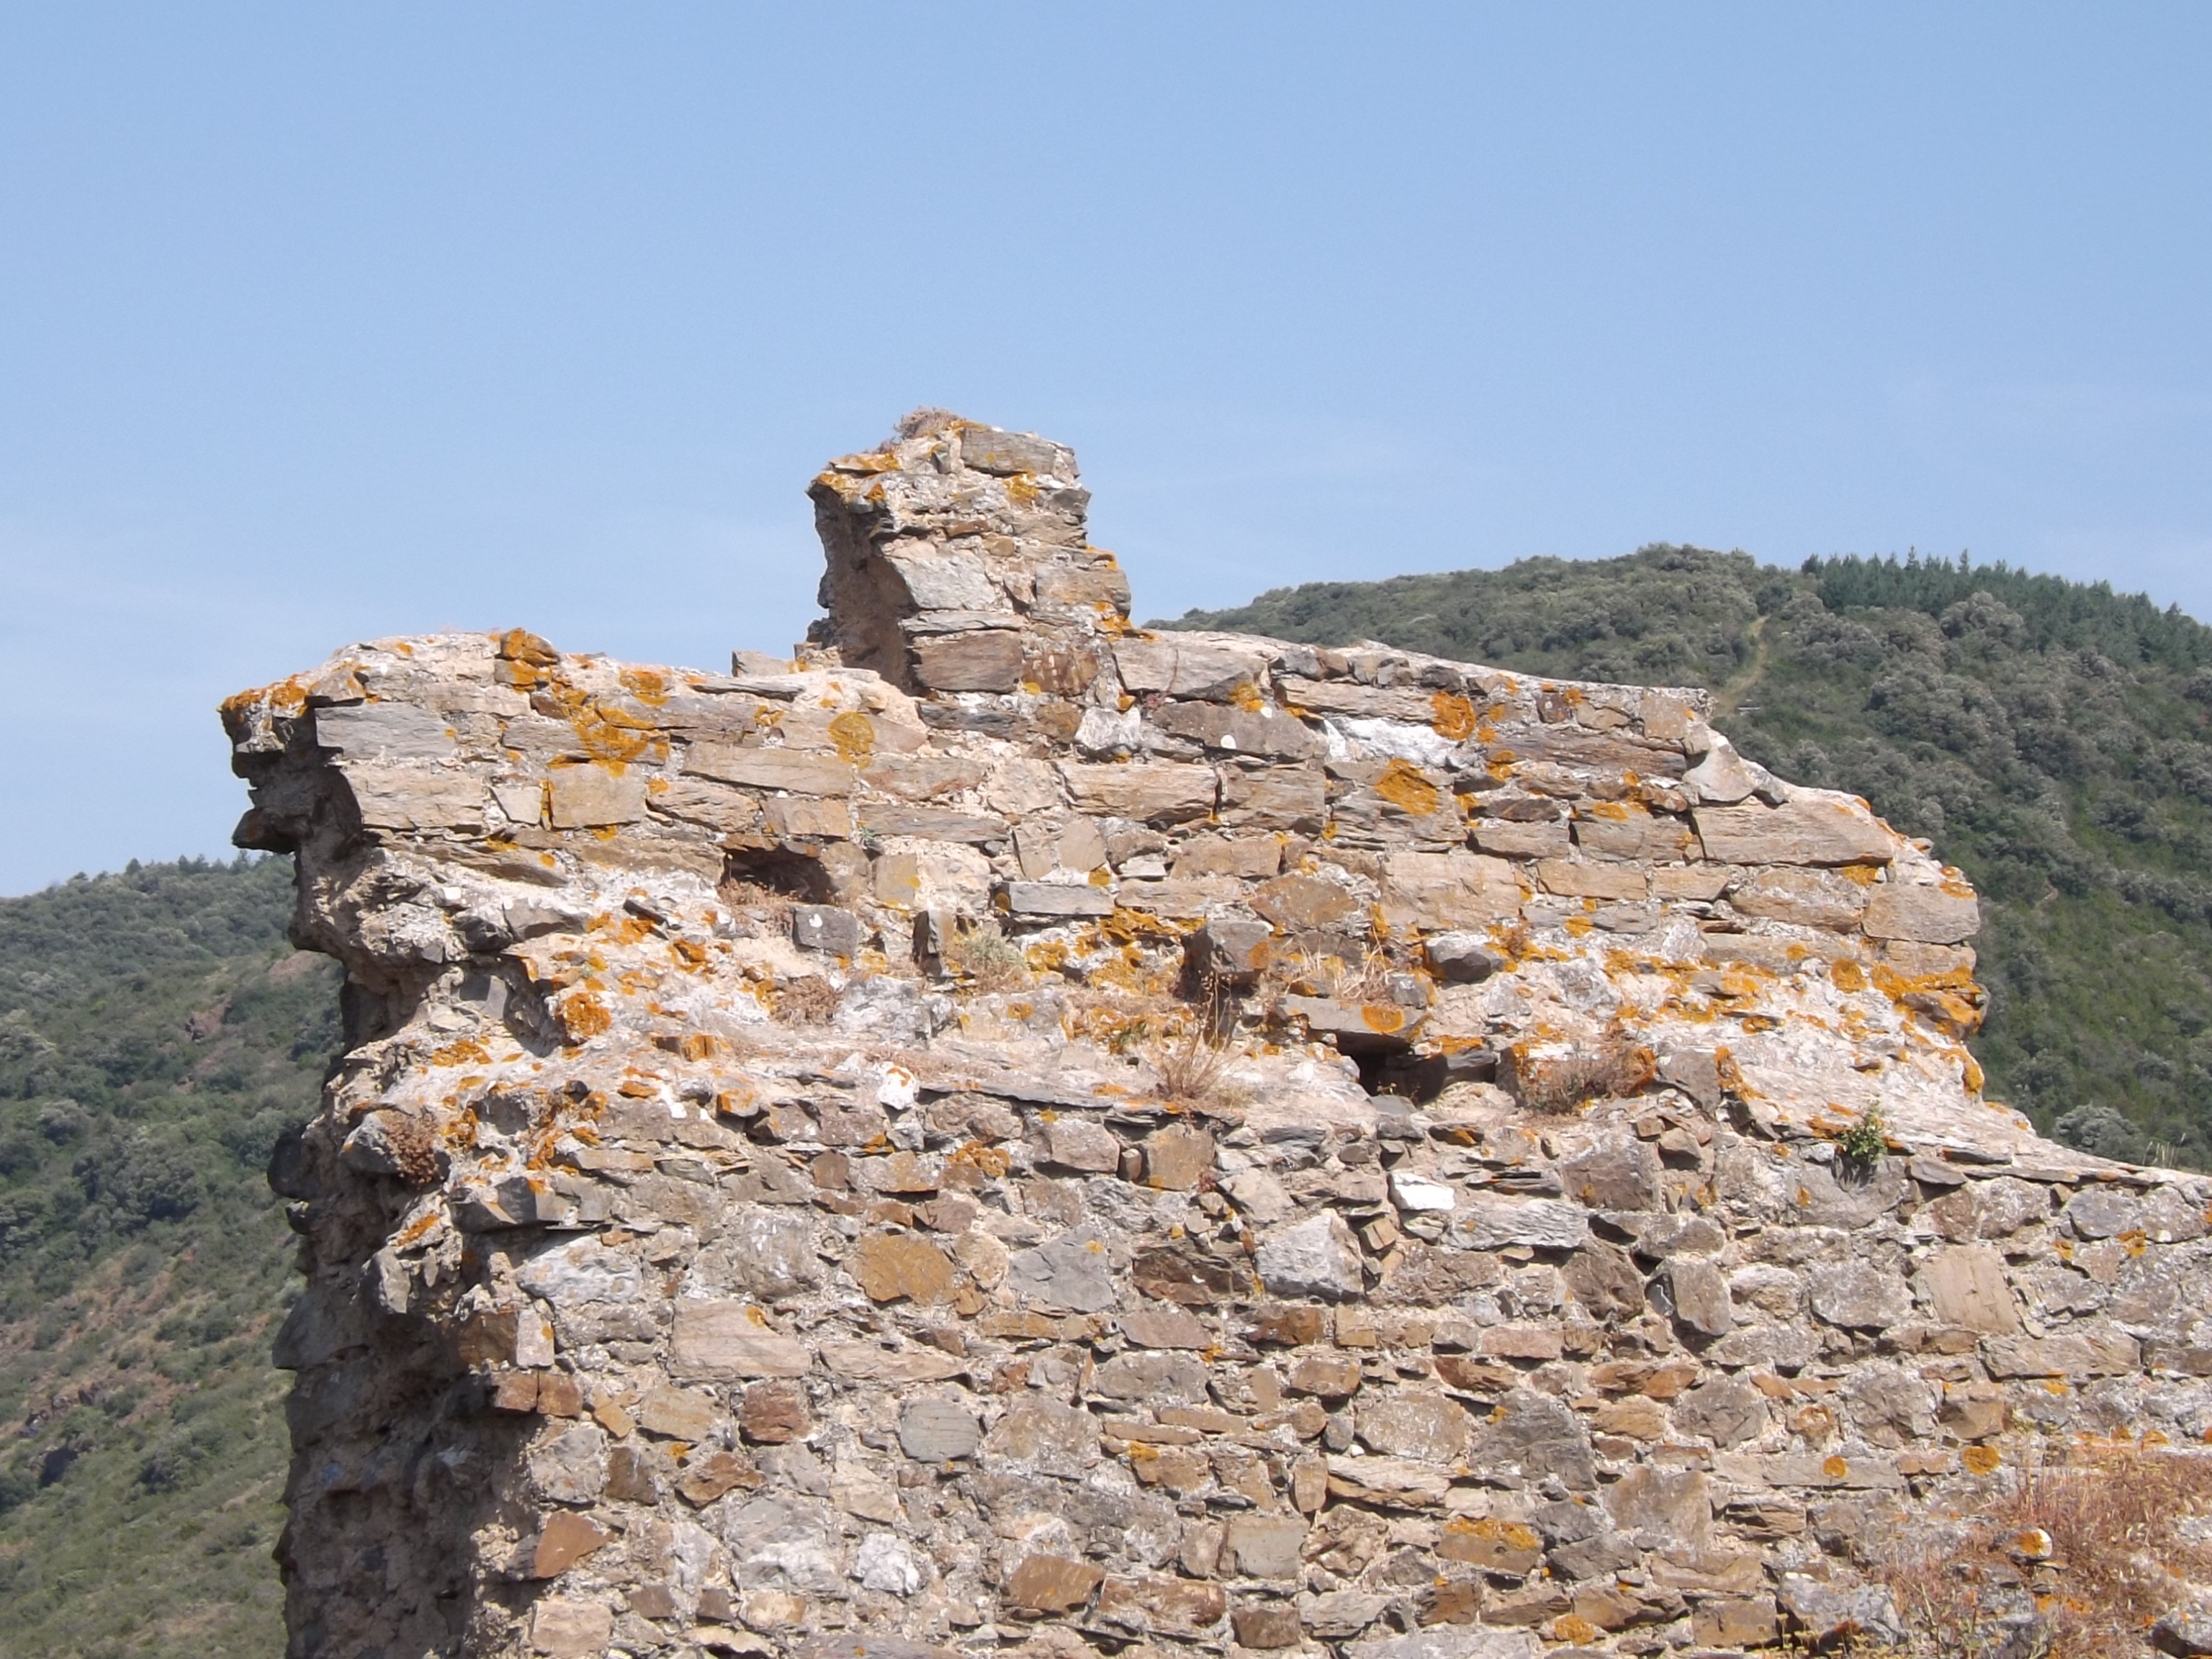
rock, mountain, wall, monument, formation, cliff, france, stone wall, terrain, ridge, medieval, geology, outcrop, rampart, ruins, badlands, wadi, bedrock, fortifications, ancient history